FC Sachsen Leipzig

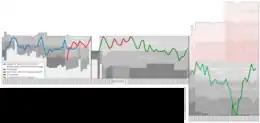
Historical chart of Sachsen Leipzig and its predecessors' league performance

The prewar identity of the club is rooted in the establishment of "Britannia Leipzig" in 1899 and its successor "TuRa Leipzig". During the East German era the traditions of the club were continued in the teams "BSG Chemie Leipzig" and "SC Lokomotive Leipzig" before the emergence of "FC Sachsen Leipzig" following the German reunification.